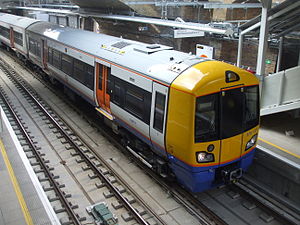
London Overground / Historie / Lancering
Litra 378 Capitalstar 378017 på Whitechapel.
London Overground er et netværk af forstadstog i Storbritannien, der betjener store dele af London og Hertfordshire. Det har været opereret af London Overground Rail Operations siden 2007, som en del af National Rails netværk og under Transport for London's franchisekontrol og markedsføring. Det består af fem baner: East London Line, Gospel Oak to Barking Line, North London Line, West London Line og Watford DC Line. Fra ultimo 2012 inkluderes en sjette bane, South London Line, i Overground-systemet.